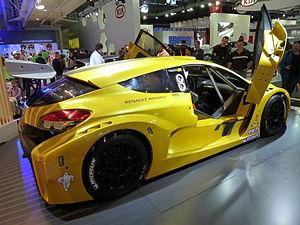
L'Eurocup Mégane Trophy est un championnat monotype de course automobile anciennement géré par Renault Sport dans le cadre des World Series by Renault. Cette discipline a débuté en 1976 et a utilisé la Renault Mégane Trophy V6 de 2009 à 2013.